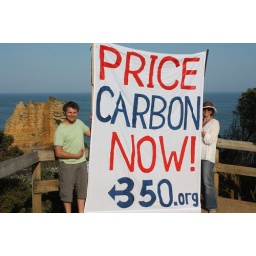
Guy and Kim displaying their banner above the rock formations in the ocean along the Great Ocean Road.IMG_1405